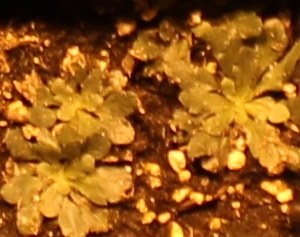
Label: Horseweed